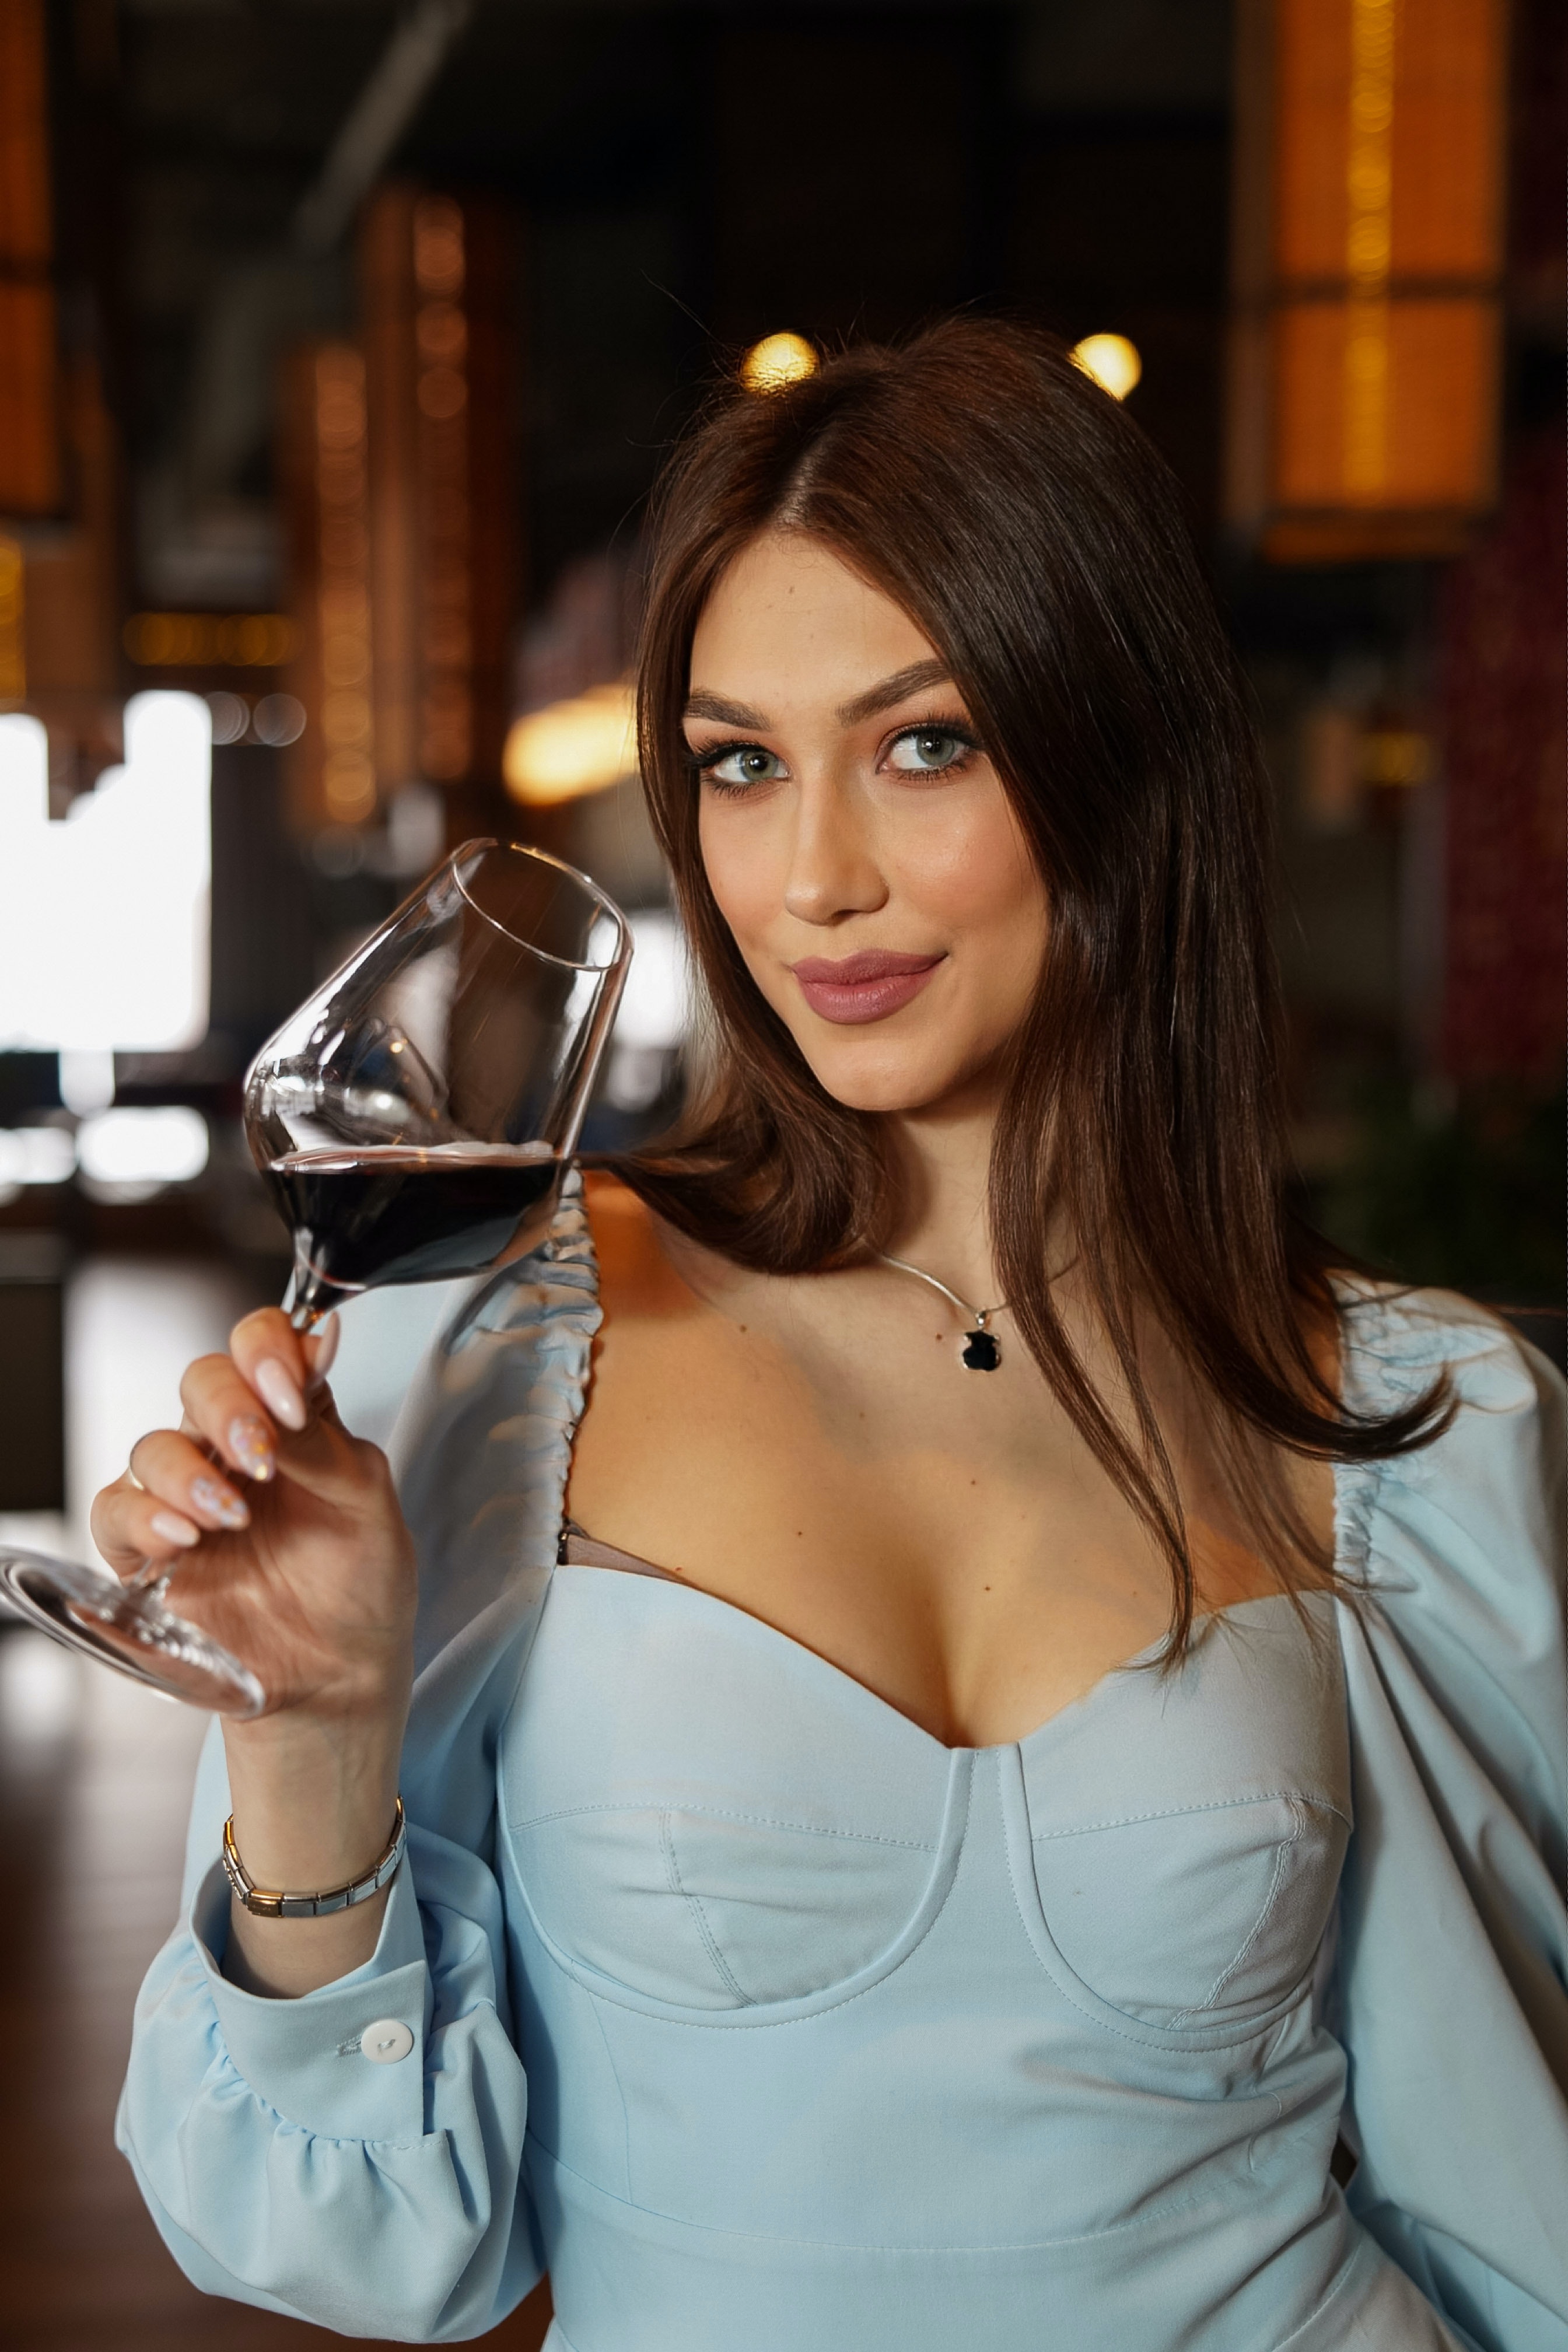
woman, hairstyle, arm, fashion, flash photography, waist, smile, black hair, eyewear, thigh, formal wear, long hair, trunk, fashion design, chest, beauty, belt, jewellery, event, human leg, blond, brown hair, abdomen, navel, layered hair, fashion model, camera, necklace, bracelet, costume, haute couture, automotive design, Strapless dress, gown, photo shoot, undergarment, personal protective equipment, sitting, cosplay